Kanchana (1952 film)

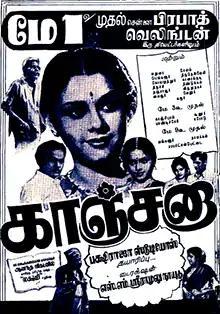
Theatrical release poster in Tamil

Kanchana is a 1952 Indian drama film produced and directed by S. M. Sriramulu Naidu. The film is based on the Tamil novel, "Kanchanayin Kanavu", authored by Lakshmi. It was filmed simultaneously in Tamil, Telugu and Malayalam languages. The film was released on 1 May 1952.